The Last Warrior (2000 film)

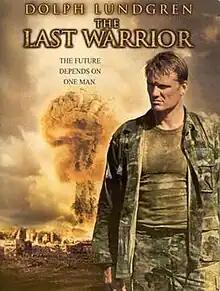
Official DVD cover

The Last Warrior (also known as The Last Patrol) is a 2000 American action film directed by Sheldon Lettich, and starring Dolph Lundgren, Sherri Alexander, Joe Michael Burke, Rebecca Cross and Brook Susan Parker. The film was released on direct-to-video in the United States on August 21, 2001.